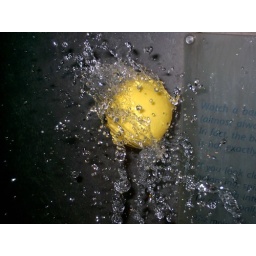
Yellow ball suspended on a column of water in the &amp;quot;Ocean&amp;quot; exhiibit at COSI.